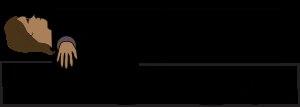
Le découpage d'une femme en deux est le nom générique d'un certain nombre de tours de magie dans laquelle une personne est apparemment sciée en deux, ou plus.